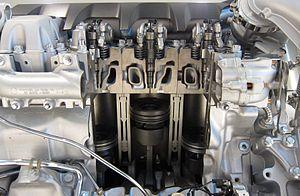
Le moteur Diesel, appelé également moteur à allumage par compression, est un moteur à combustion et explosion dont la combustion est déclenchée lors de l'injection de carburant dans la chambre de combustion, par un phénomène d'auto-inflammation lié aux températures élevées dans la chambre de combustion. Celles-ci sont atteintes grâce à un fort taux de compression, permettant d'obtenir une température de 700 à 900 °C. Pour le démarrage des petits moteurs, des bougies de préchauffage sont souvent utilisées pour permettre un meilleur démarrage à froid, en créant un point chaud dans la chambre de combustion. Pour les moteurs de bateaux et les gros moteurs fixes à fioul lourd, on chauffe celui-ci à haute température pour permettre le démarrage.